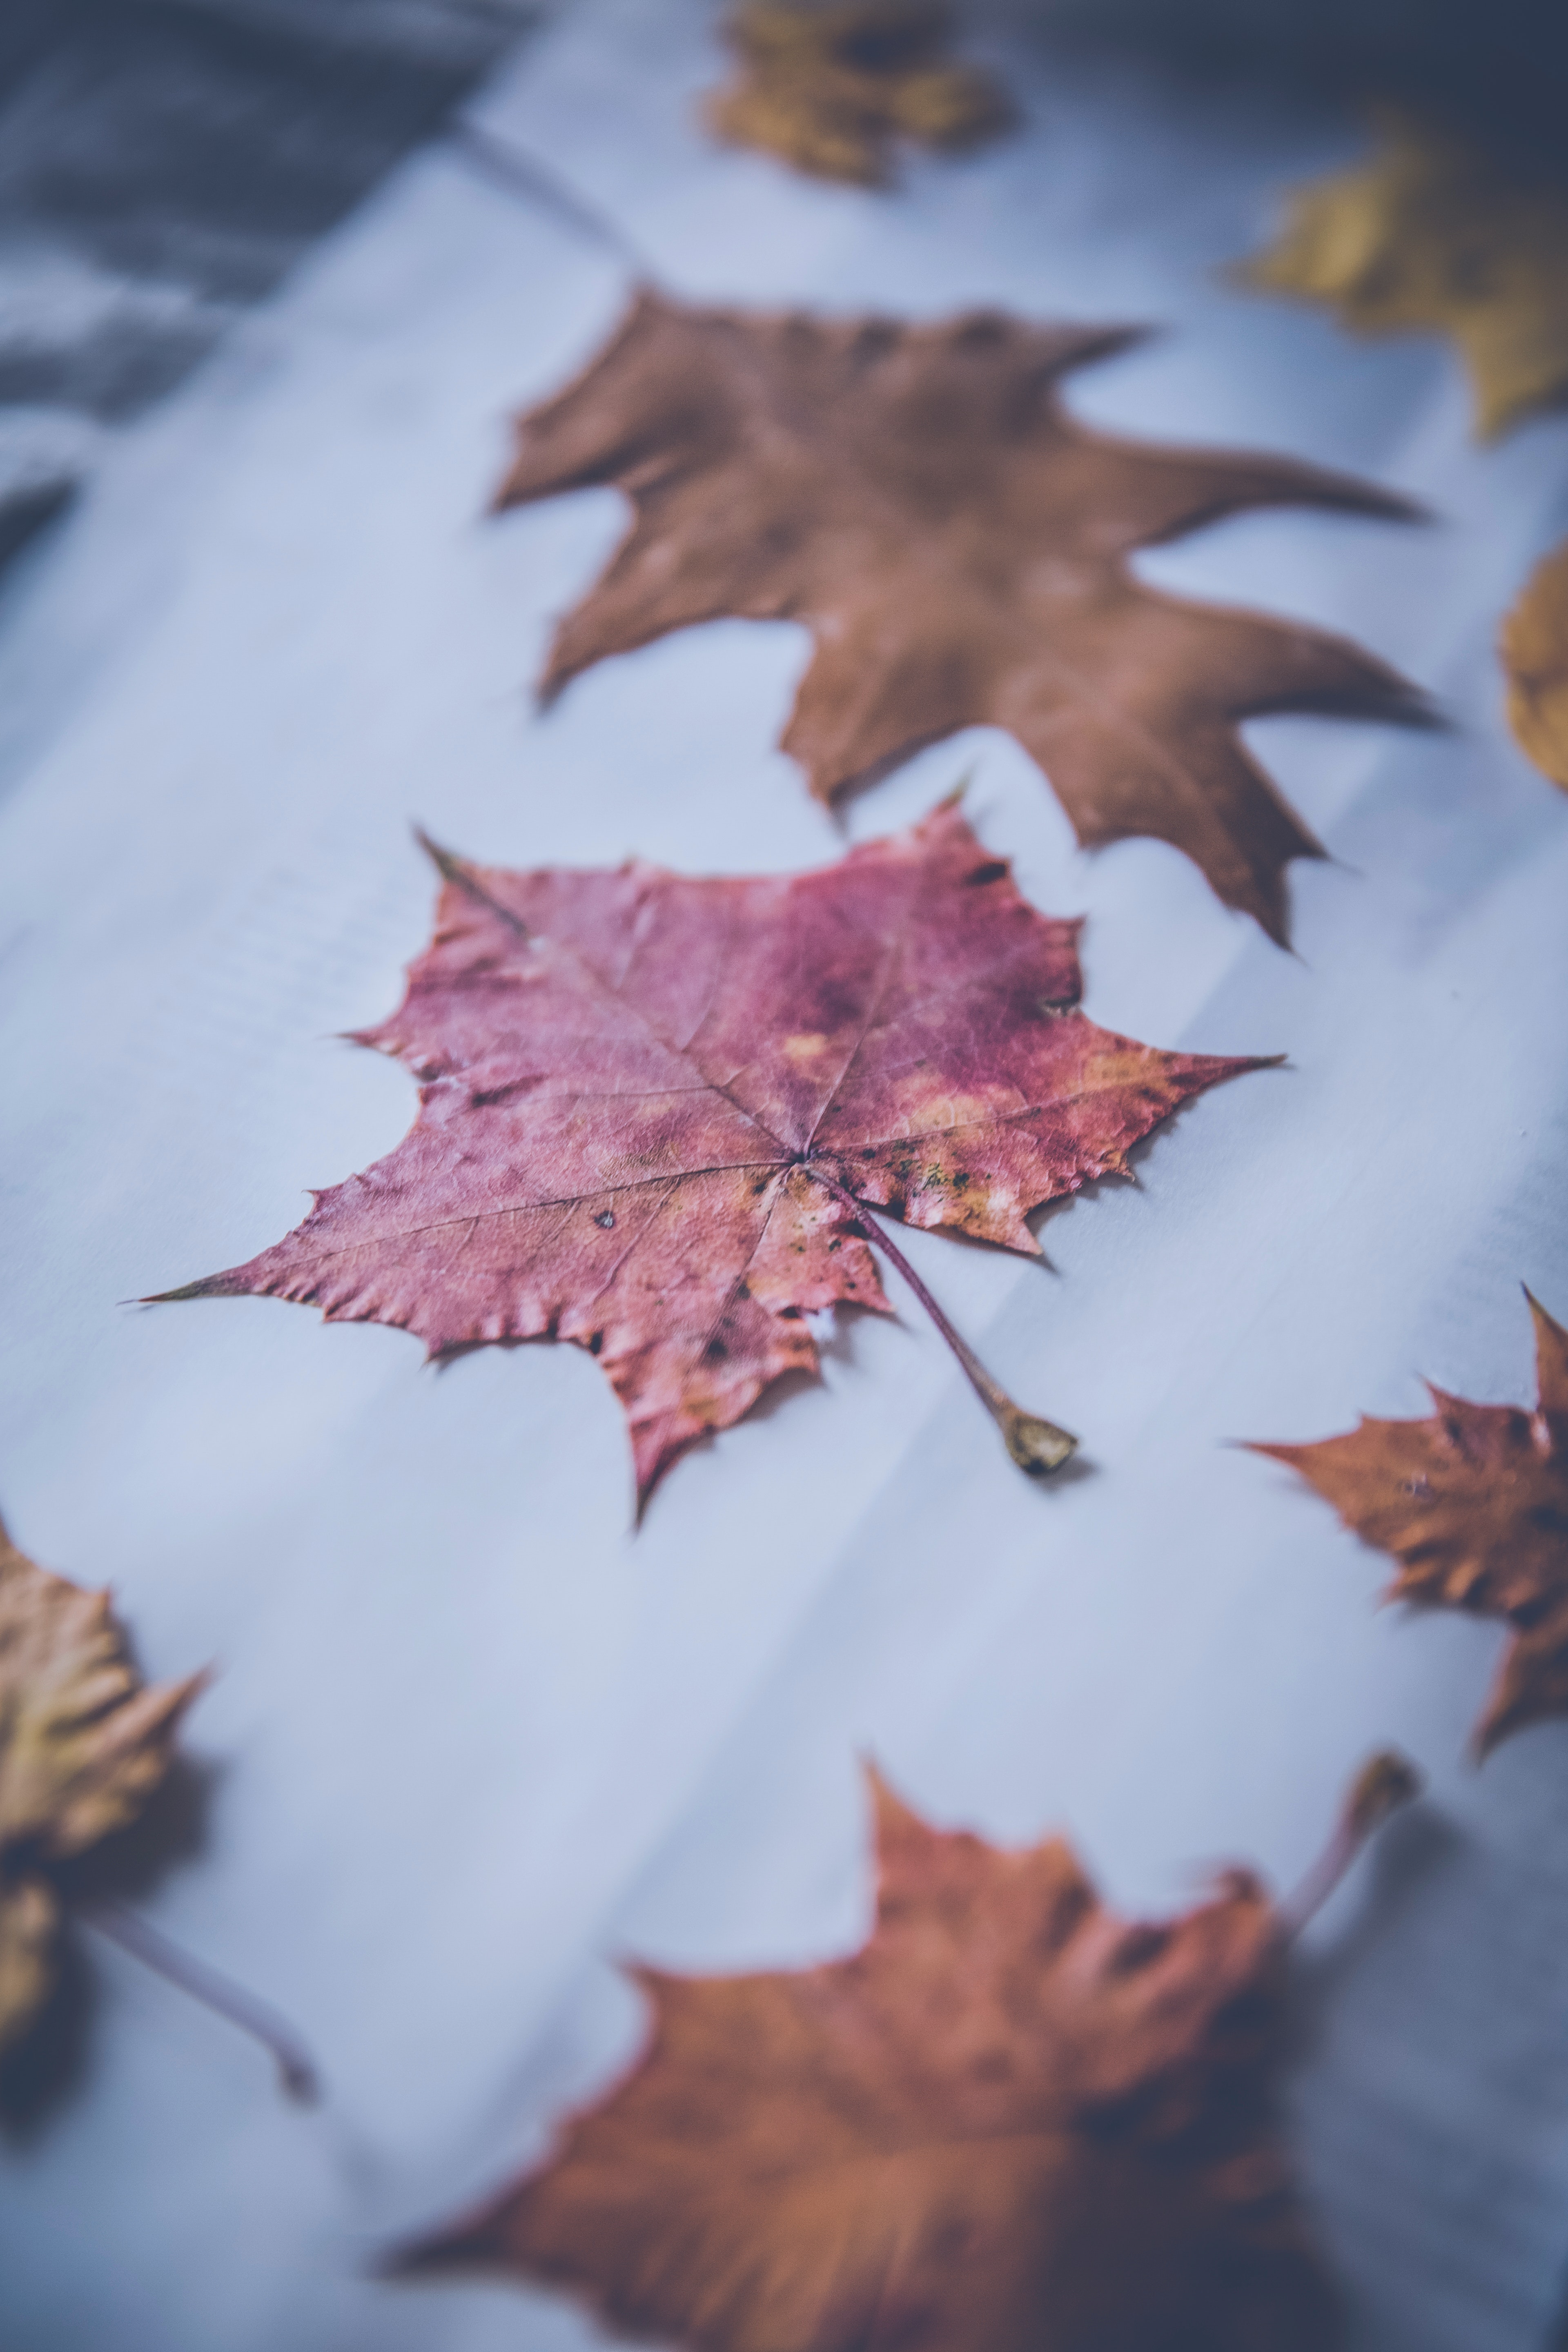
leaf, maple leaf, tree, red, sky, plant, woody plant, plane, sweet gum, winter, Black maple, autumn, deciduous, branch, twig, maple, flower, plane tree family, Tints and shades